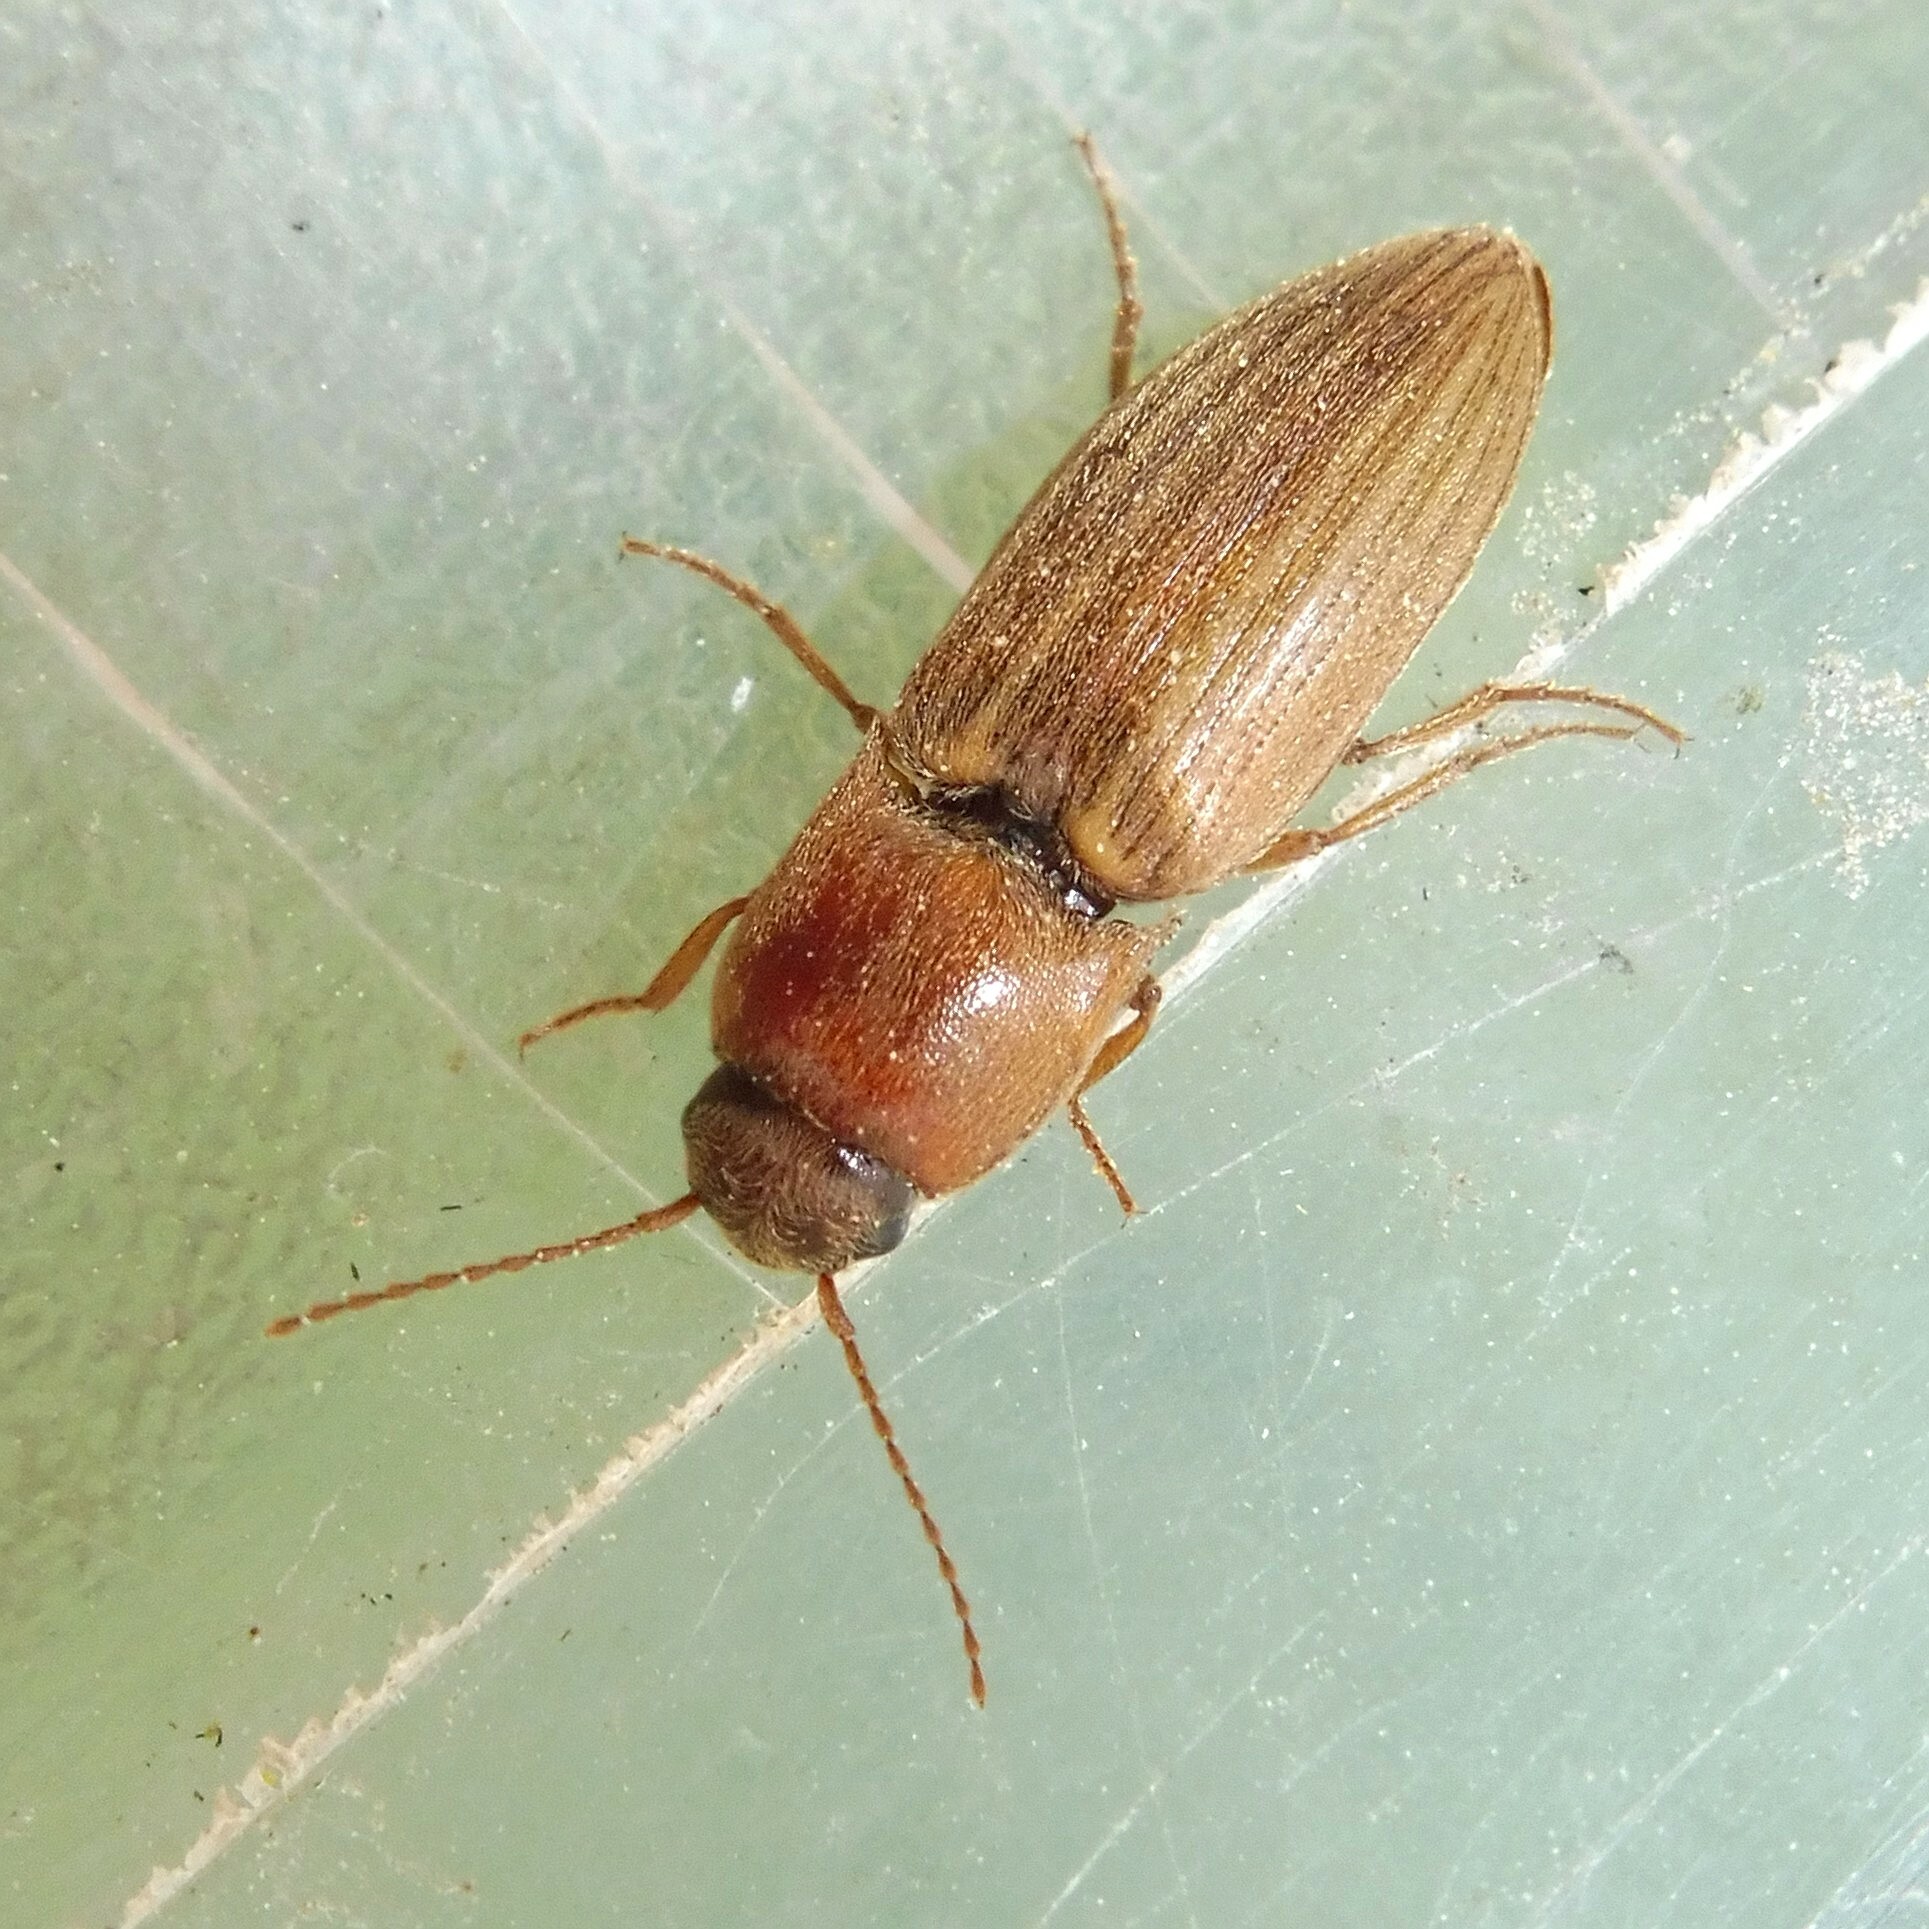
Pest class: clickbeetles_wireworms